1955 New York Giants season

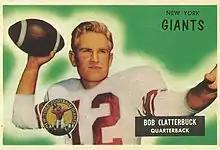
American football player Bobby Clatterbuck on a 1955 Bowman card.

The New York Giants season was the franchise's 31st season in the National Football League. It was also the Giants' last season playing their home games at the Polo Grounds before moving to Yankee Stadium the following year. The Giants were attempting to improve on their 7–5 record from 1954. The Giants finished with a 6–5–1 record, finishing in third place and missing the playoffs.